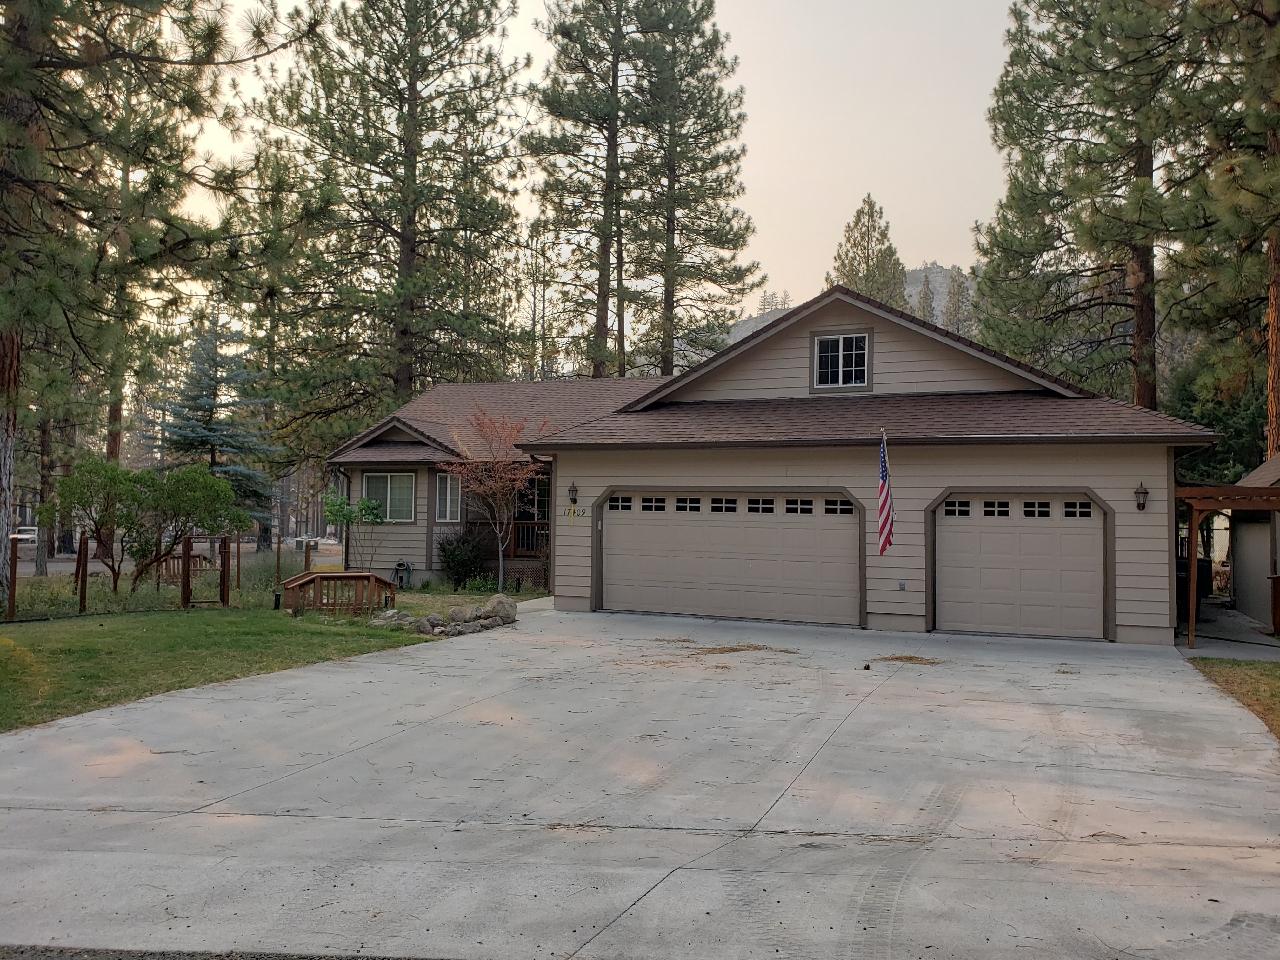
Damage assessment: no_damage